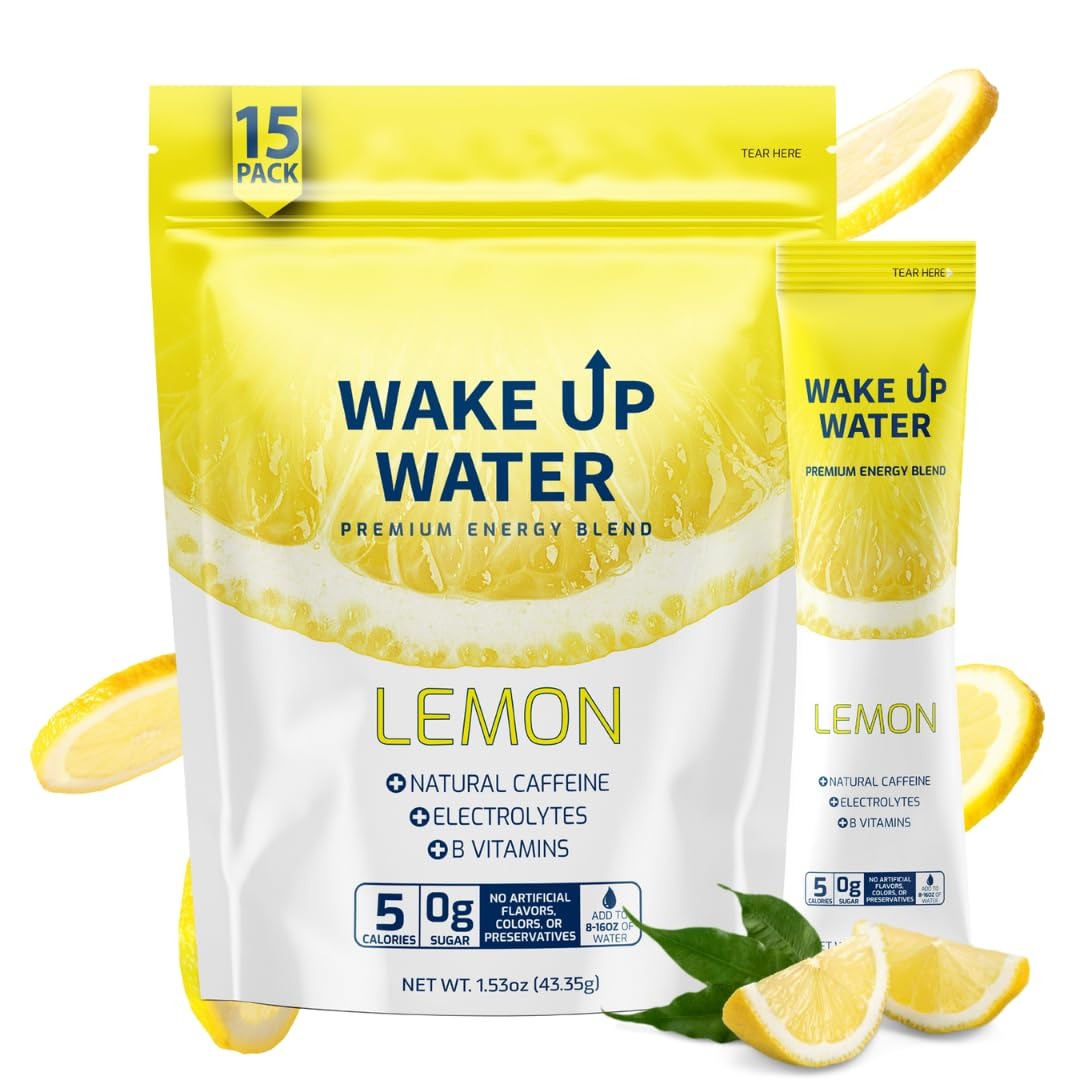
Item Name: Wake Up Water - Energy + Hydration Sugar Free 15 Packet, Lemon Flavor - Energy Drink Powder, Electrolytes Powder Drink, Natural Caffeine Mix Packet, B Vitamins, 5 Calories, Gluten Free - .10 oz (2.9g)
Bullet Point 1: Energize Your Day: Wake Up Water redefines your water with a light, refreshing energy drink powder that combines natural energy and hydration. A light, simple Lemon flavor , enhanced with caffeine powder for an extra boost to keep you going.
Bullet Point 2: Premium Energy Blend: 175mg of natural caffeine, electrolytes, and B vitamins provide energy and hydration any time of day. Most energy drinks and coffees are loaded with calories, sugar, and junk. But not us. 5 calories, no sugar, and no artificial ingredients.
Bullet Point 3: Recharge Naturally: Simply add Wake Up Water to 8-16 oz of water, mix, and enjoy! Use to jumpstart your day, as a healthy pre-workout, a coffee alternative, or afternoon pick-me-up. And, our convenient travel size is ideal for on-the-go use.
Bullet Point 4: Healthy Formula: Naturally Stevia sweetened with no aftertaste or artificial ingredients, Wake Up Water is perfect for any diet or fitness routine. Whether you’re eating clean or staying lean it’s optimized fuel for anytime you need rapid hydration and smooth energy.
Bullet Point 5: Find Your Flavor: Choose from mouth watering options like Mango, Orange, Coconut, Lemon, and Citrus. Can't decide? Try our Variety Pack to sample each available flavor. Each bag contains 15 hydration packets for over 2 weeks of daily use.
Product Description: What Makes Wake Up Water Different? Wake Up Water is a truly better-for-you energy drink. We use natural caffeine, electrolytes, and B vitamins to provide healthy energy and hydration any time you need it. Most energy drinks and coffees have a lot of unwanted calories and sugar, and if they don't, they typically are loaded with artificial ingredients. We have none of the above. 5 calories, no sugar, and no artificial ingredients. When Should I Use Wake Up Water? Wake Up Water is a great pick-me-up anytime you need it. To jumpstart your day, as a healthy pre-workout, a coffee alternative, or afternoon pick-me-up. Does Wake Up Water Contain Sugar? No, there is absolutely no sugar in our products. We use a natural sweetener, stevia, to give the product a hint of sweetness. How Much Caffeine is in Wake Up Water? Each stick pack contains 175mg of natural caffeine, which is a little less than a typical medium cup of coffee. How Much Water Do I Use to Mix Wake Up Water In? It all depends on your taste preferences. We typically suggest using 8-16oz of cold water. The less water, the stronger the flavor. Clean Energy, Balanced Hydration, Zero Sugar, No Artificial Ingredients, Gluten Free, and Non GMO.
Value: 1.53
Unit: Ounce

Price: 35.59